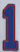
Number: 1